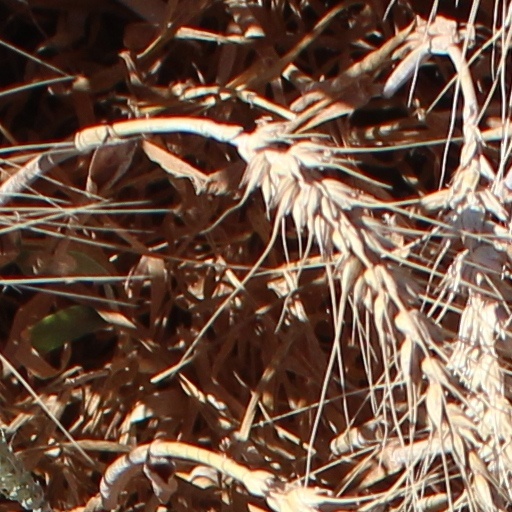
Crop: wheat